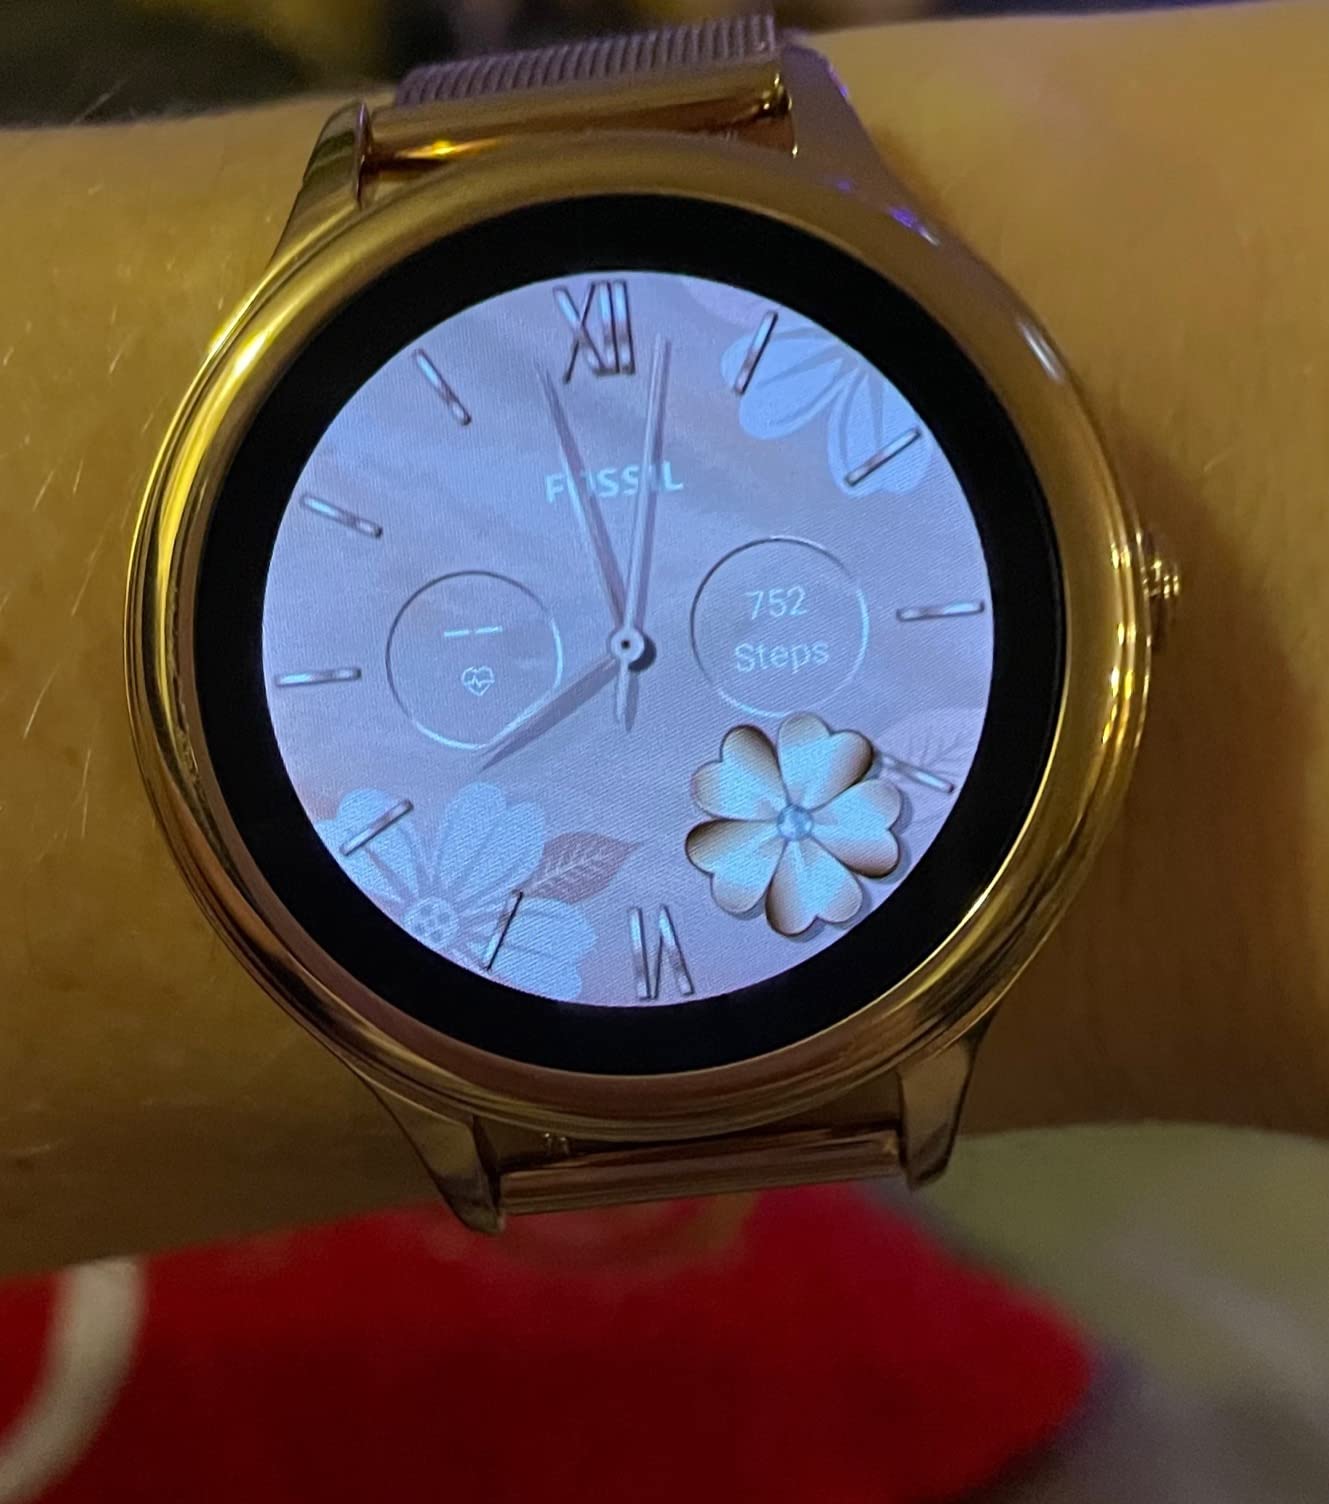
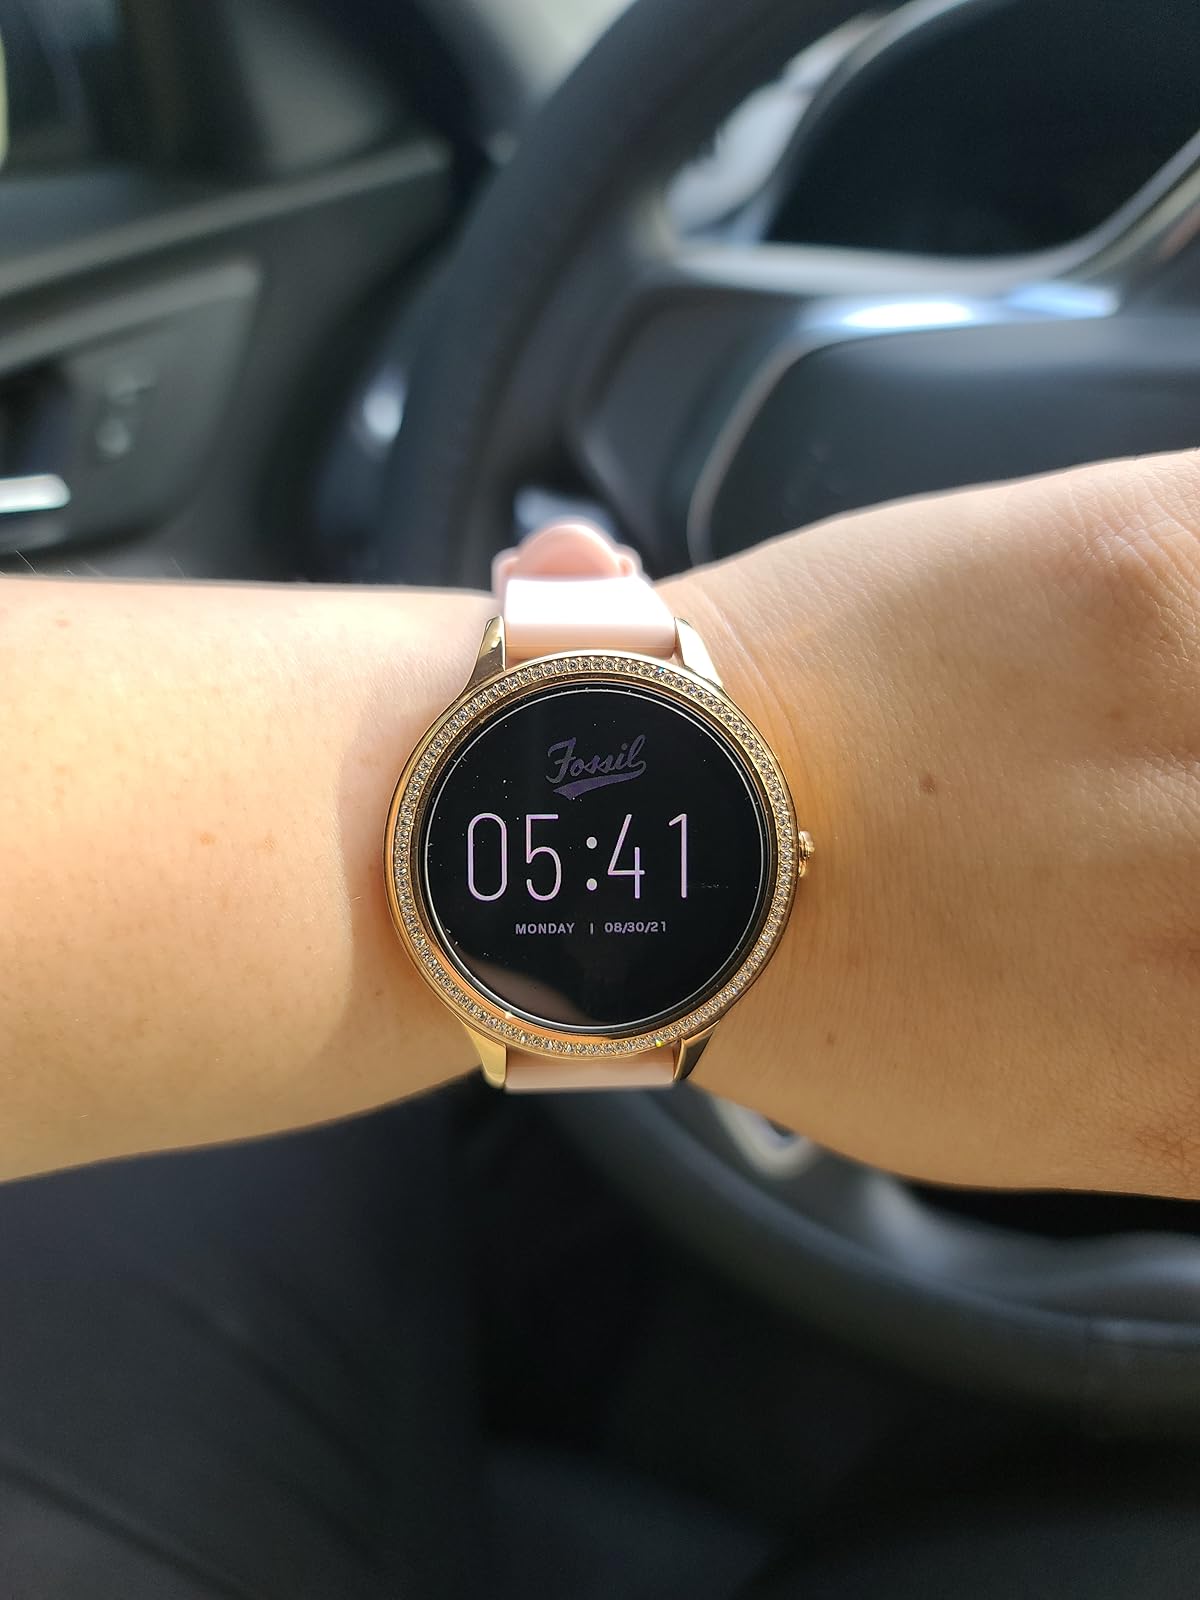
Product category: smartwatch
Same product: no